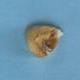
Maize quality: Bad